Mark Kozelek

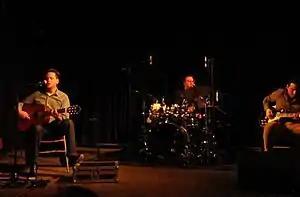
Kozelek (left) with Sun Kil Moon in Paris, 2014

Kozelek also contributed as a vocalist and bass player to Desertshore, a group featuring Red House Painters guitarist Phil Carney, classically trained pianist Chris Connolly, and more recently Sun Kil Moon drummer Mike Stevens. His first collaboration with Desertshore came on the group's second studio album, "Drawing Of Threes" (released November 22, 2011, Caldo Verde Records). Kozelek appeared in 6 out of 10 tracks as a vocalist and bass player. He played a more major role in the third studio album titled "Mark Kozelek & Desertshore" (released August 20, 2013, Caldo Verde Records), where he is featured as vocalist and bassist on all 10 tracks. In the same year, Kozelek released "Perils From the Sea", a collaboration album with multi-instrumentalist Jimmy LaValle of The Album Leaf, and covers album "Like Rats".